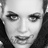
Emotion: surprise